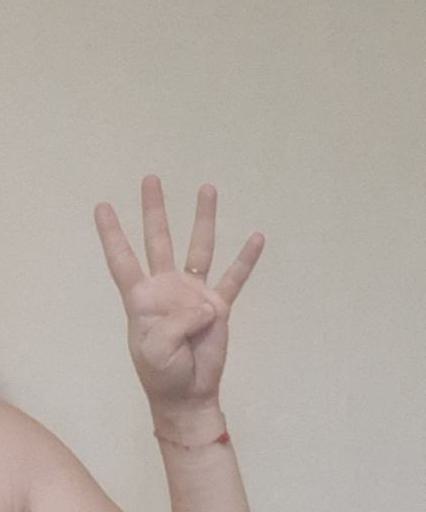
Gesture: four